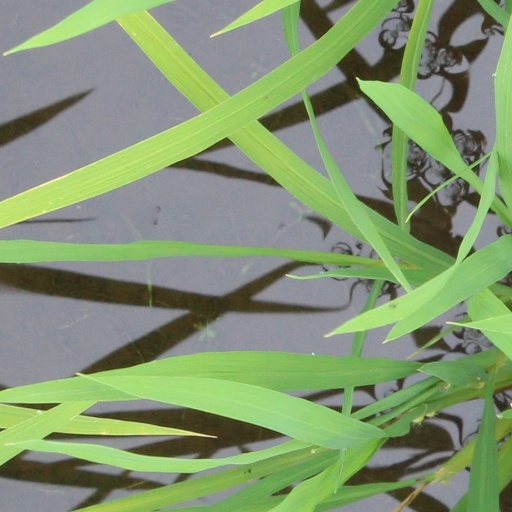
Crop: rice